Proskurov pogrom

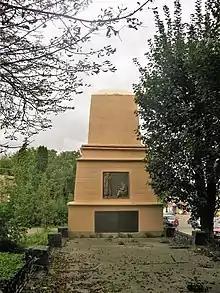
Monument to victims of Proskurov pogrom in Khmelnytskyi

The Proskurov pogrom took place on February 15, 1919, in the town of Proskurov (now Khmelnytskyi) during the Ukrainian War of Independence, which was taken from Bolshevik control by militants claiming to be Haidamacks. In mere three and a half hours at least 1,500 Jews were murdered, up to 1,700 by other estimates, and more than 1,000 wounded including women, children and the elderly. The massacre was carried out by Ukrainian People's Republic soldiers of Ivan Semesenko. They were ordered to save the ammunition in the process and use only lances and bayonets.